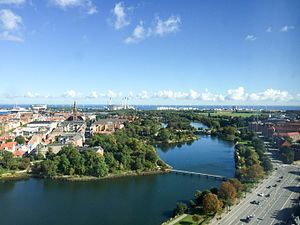
Niels Heidenreich / Tyveriet
Stadsgraven, hvor Heidenreich angiveligt skaffede sig af med stemplerne.
Niels Heidenreich var den person, der stjal og omsmeltede Guldhornene i 1802.